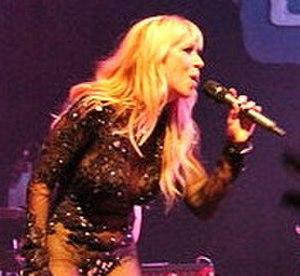
Noelia est une chanteuse portoricaine née le 31 août 1979 à San Juan. Elle habite actuellement à Miami.